Wye Valley, Derbyshire

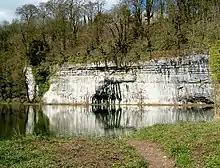
Limestone crags beside the River Wye

The White Peak area of the Peak District is named after the limestone plateau landscape of the 'Derbyshire Dome' anticline. The plateau is generally between above sea level. The Carboniferous limestone rocks of all the dales in the White Peak were formed 350 million years ago from the shells and sediments of a tropical sea. These deposits were compressed into rocks which over time were uplifted and folded into a dome. Erosion of the younger sandstones exposed the limestone strata below. The landscape of dales was then sculpted by the melt water from the last Ice Age 20,000 years ago.